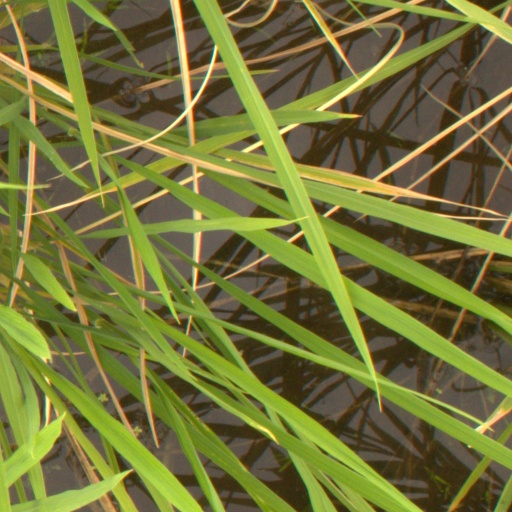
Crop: rice